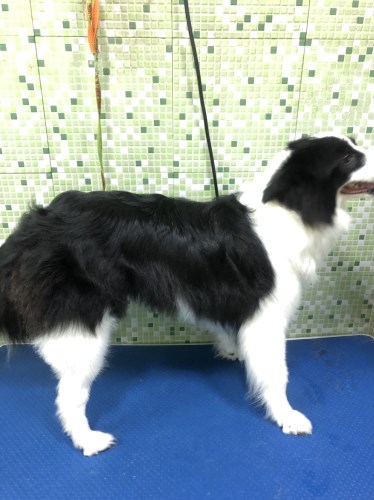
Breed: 2594-n000109-Border_collie